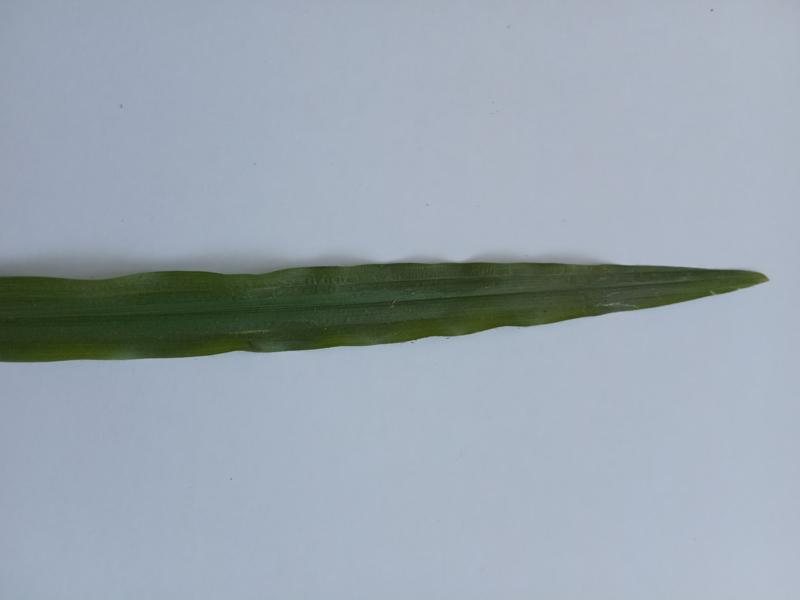
Weed species: Paspalum scrobiculatum